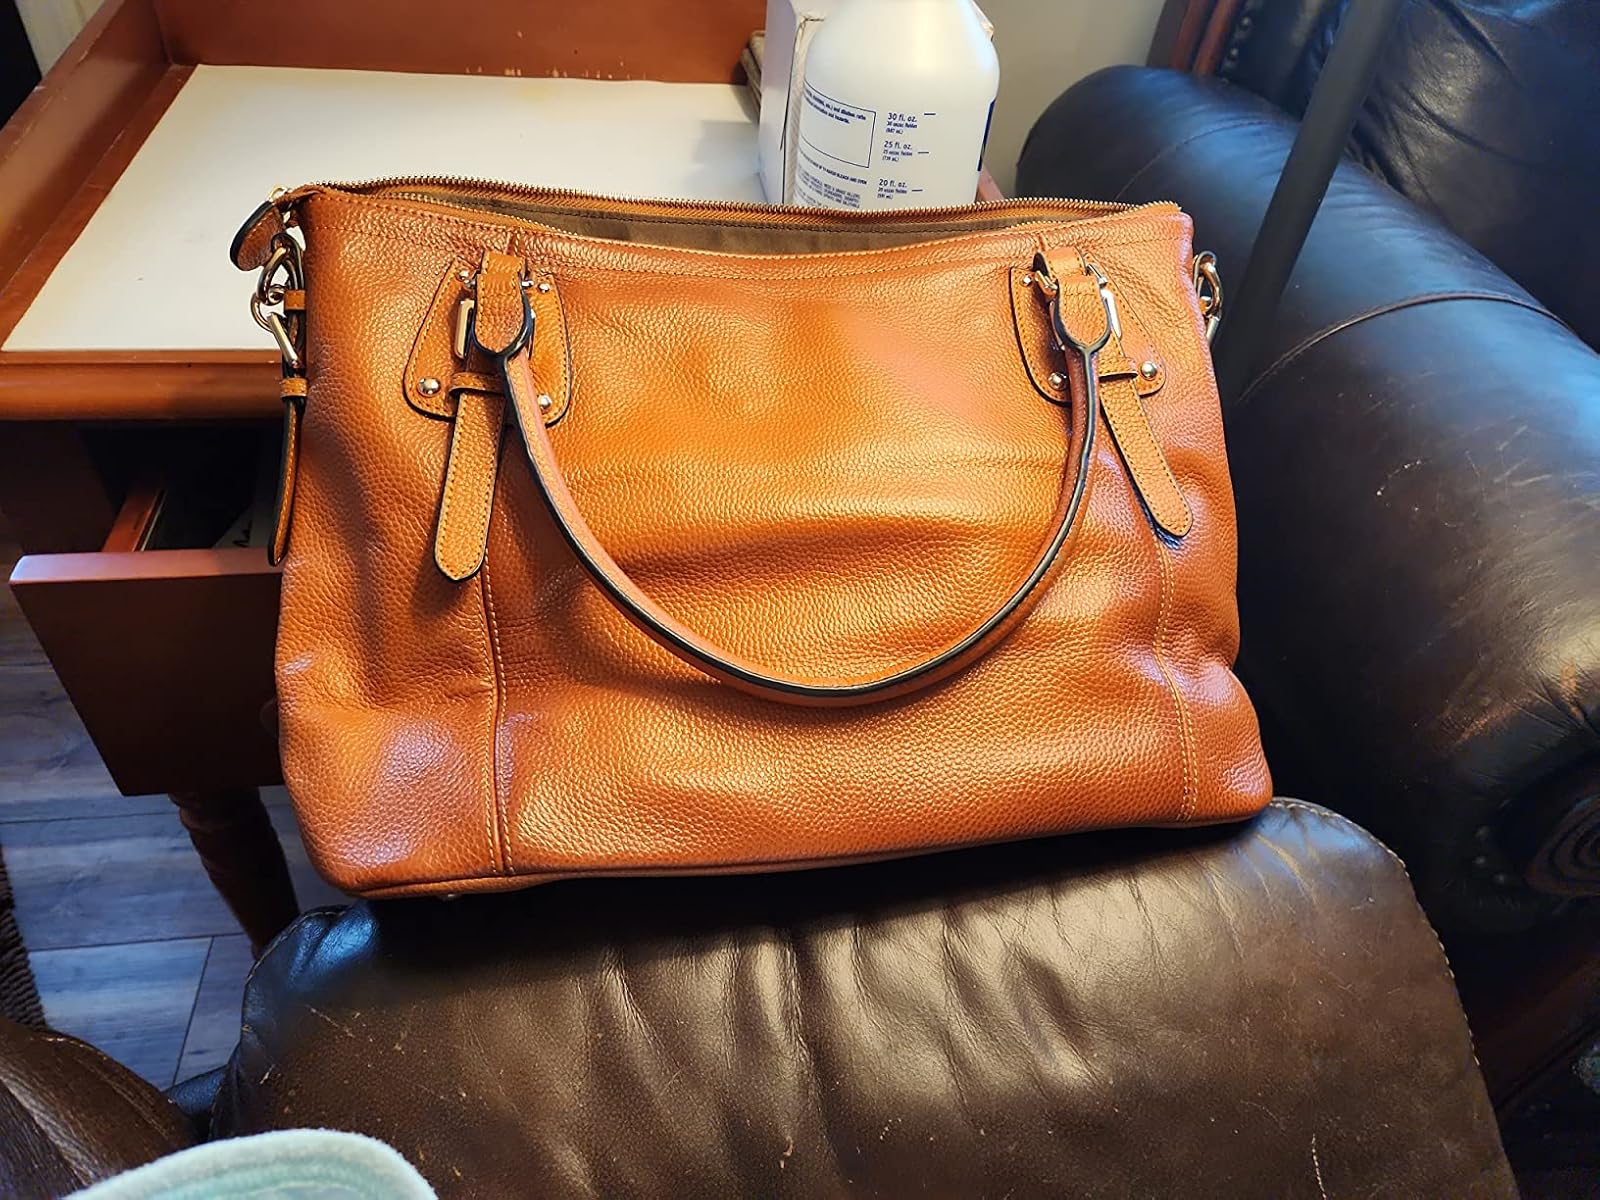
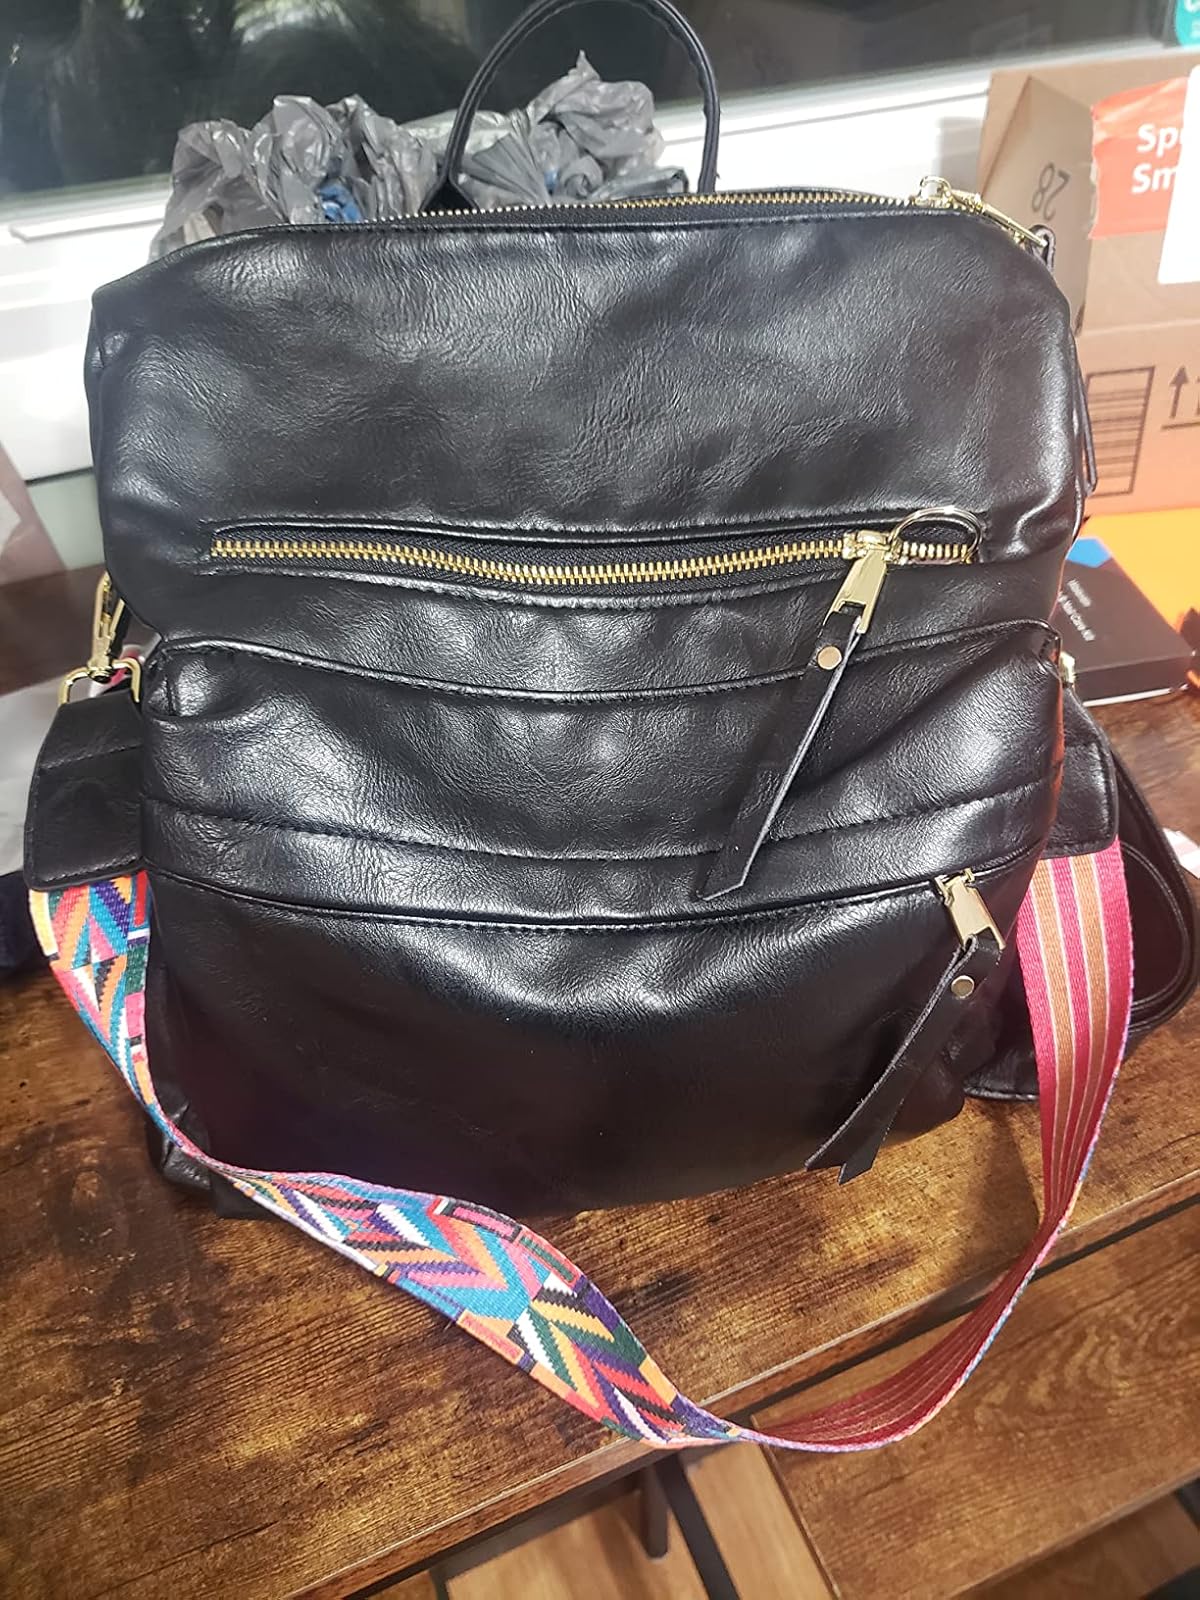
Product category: accessories_handbag
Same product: no